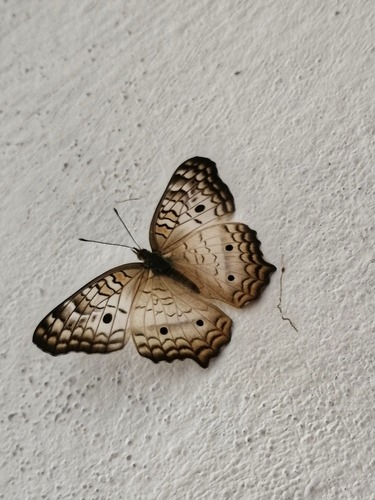
Scientific name: Anartia jatrophae
Common name: White peacock
Family: Nymphalidae
Order: Lepidoptera
Pollinator type: Primary pollinator
Habitat: Gardens, parks, and open areas
Geographic range: Southern United States to Argentina
Conservation status: Least Concern